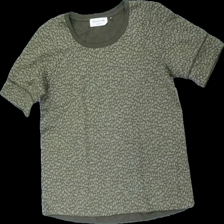
View: front
Type: Top
Category: Ladies
Brand: Not in the list
Brand text on label: Rosemunde
Colors: Green
Material: 43% viscose, 43% polyester, 10% metalic fibre, 4% elastic
Pattern: Dots
Cut: Regular, C-collar
Size: S
Season: All
Price range: 50-100
Recommended usage: Reuse